Watou

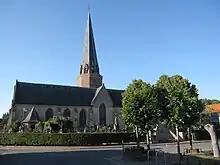
The and cemetery

Watou is a village in the Belgian province of West Flanders and a district of the town of Poperinge. The village has a population of 1,900. It lies on the border with France. The hamlet Abele is part of Watou. Poperinge is situated on the border with the hamlet of .